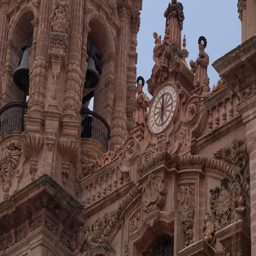
a fancy light brown building  with statues bells and a white clock
Elaborate architecture and statues surround a large clock
A large building with a giant clock mounted to it's wall.
A photo of the clock tower of an old building.
A large ornate building is fully carved and decorated and features a clock.